Gail Halvorsen

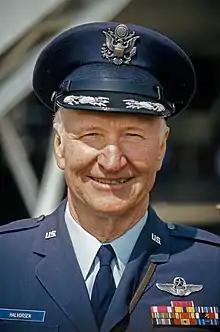
Halvorsen c. 1983

Colonel Gail Seymour Halvorsen (October 10, 1920 – February 16, 2022) was a senior officer and command pilot in the United States Air Force. He rose to fame for dropping candy to German children during the Berlin Airlift from 1948 to 1949, for which he was nicknamed "Berlin Candy Bomber" or "Uncle Wiggly Wings".